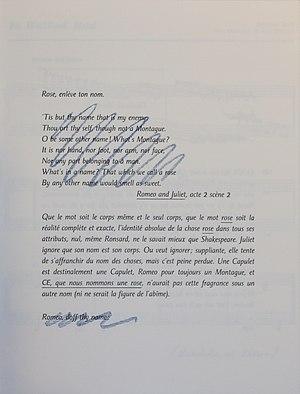
Photo du poème
Dominique Fourcade, né le 1ᵉʳ mai 1938 à Paris, est un écrivain et poète français.